Archivum Rhenanum

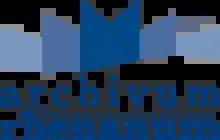
Archivum Rhenanum logo

The project Archivum Rhenanum - Archives numérisées du Rhin supérieur or ""Réseau transfrontalier de sources historiques numérisées : les archives comme mémoire de l’espace du Rhin supérieur et de sa formation"" in French (""Digitale Archive am Oberrhein"" and ""Grenzüberschreitendes Netzwerk digitaler Geschichtsquellen: Archive als Gedächtnisse der historisch gewachsenen Landschaft Oberrhein"" in German) aimed to create a transnational Franco-German portal and an open network of archives. It was supported by institutions, associations and experts in history and civilization. Through this portal, the general public can now access digitized resources, along with further information about them, from archives on both sides of the border.